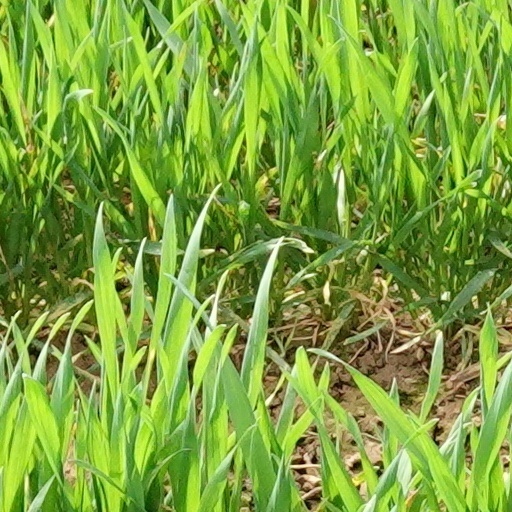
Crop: wheat